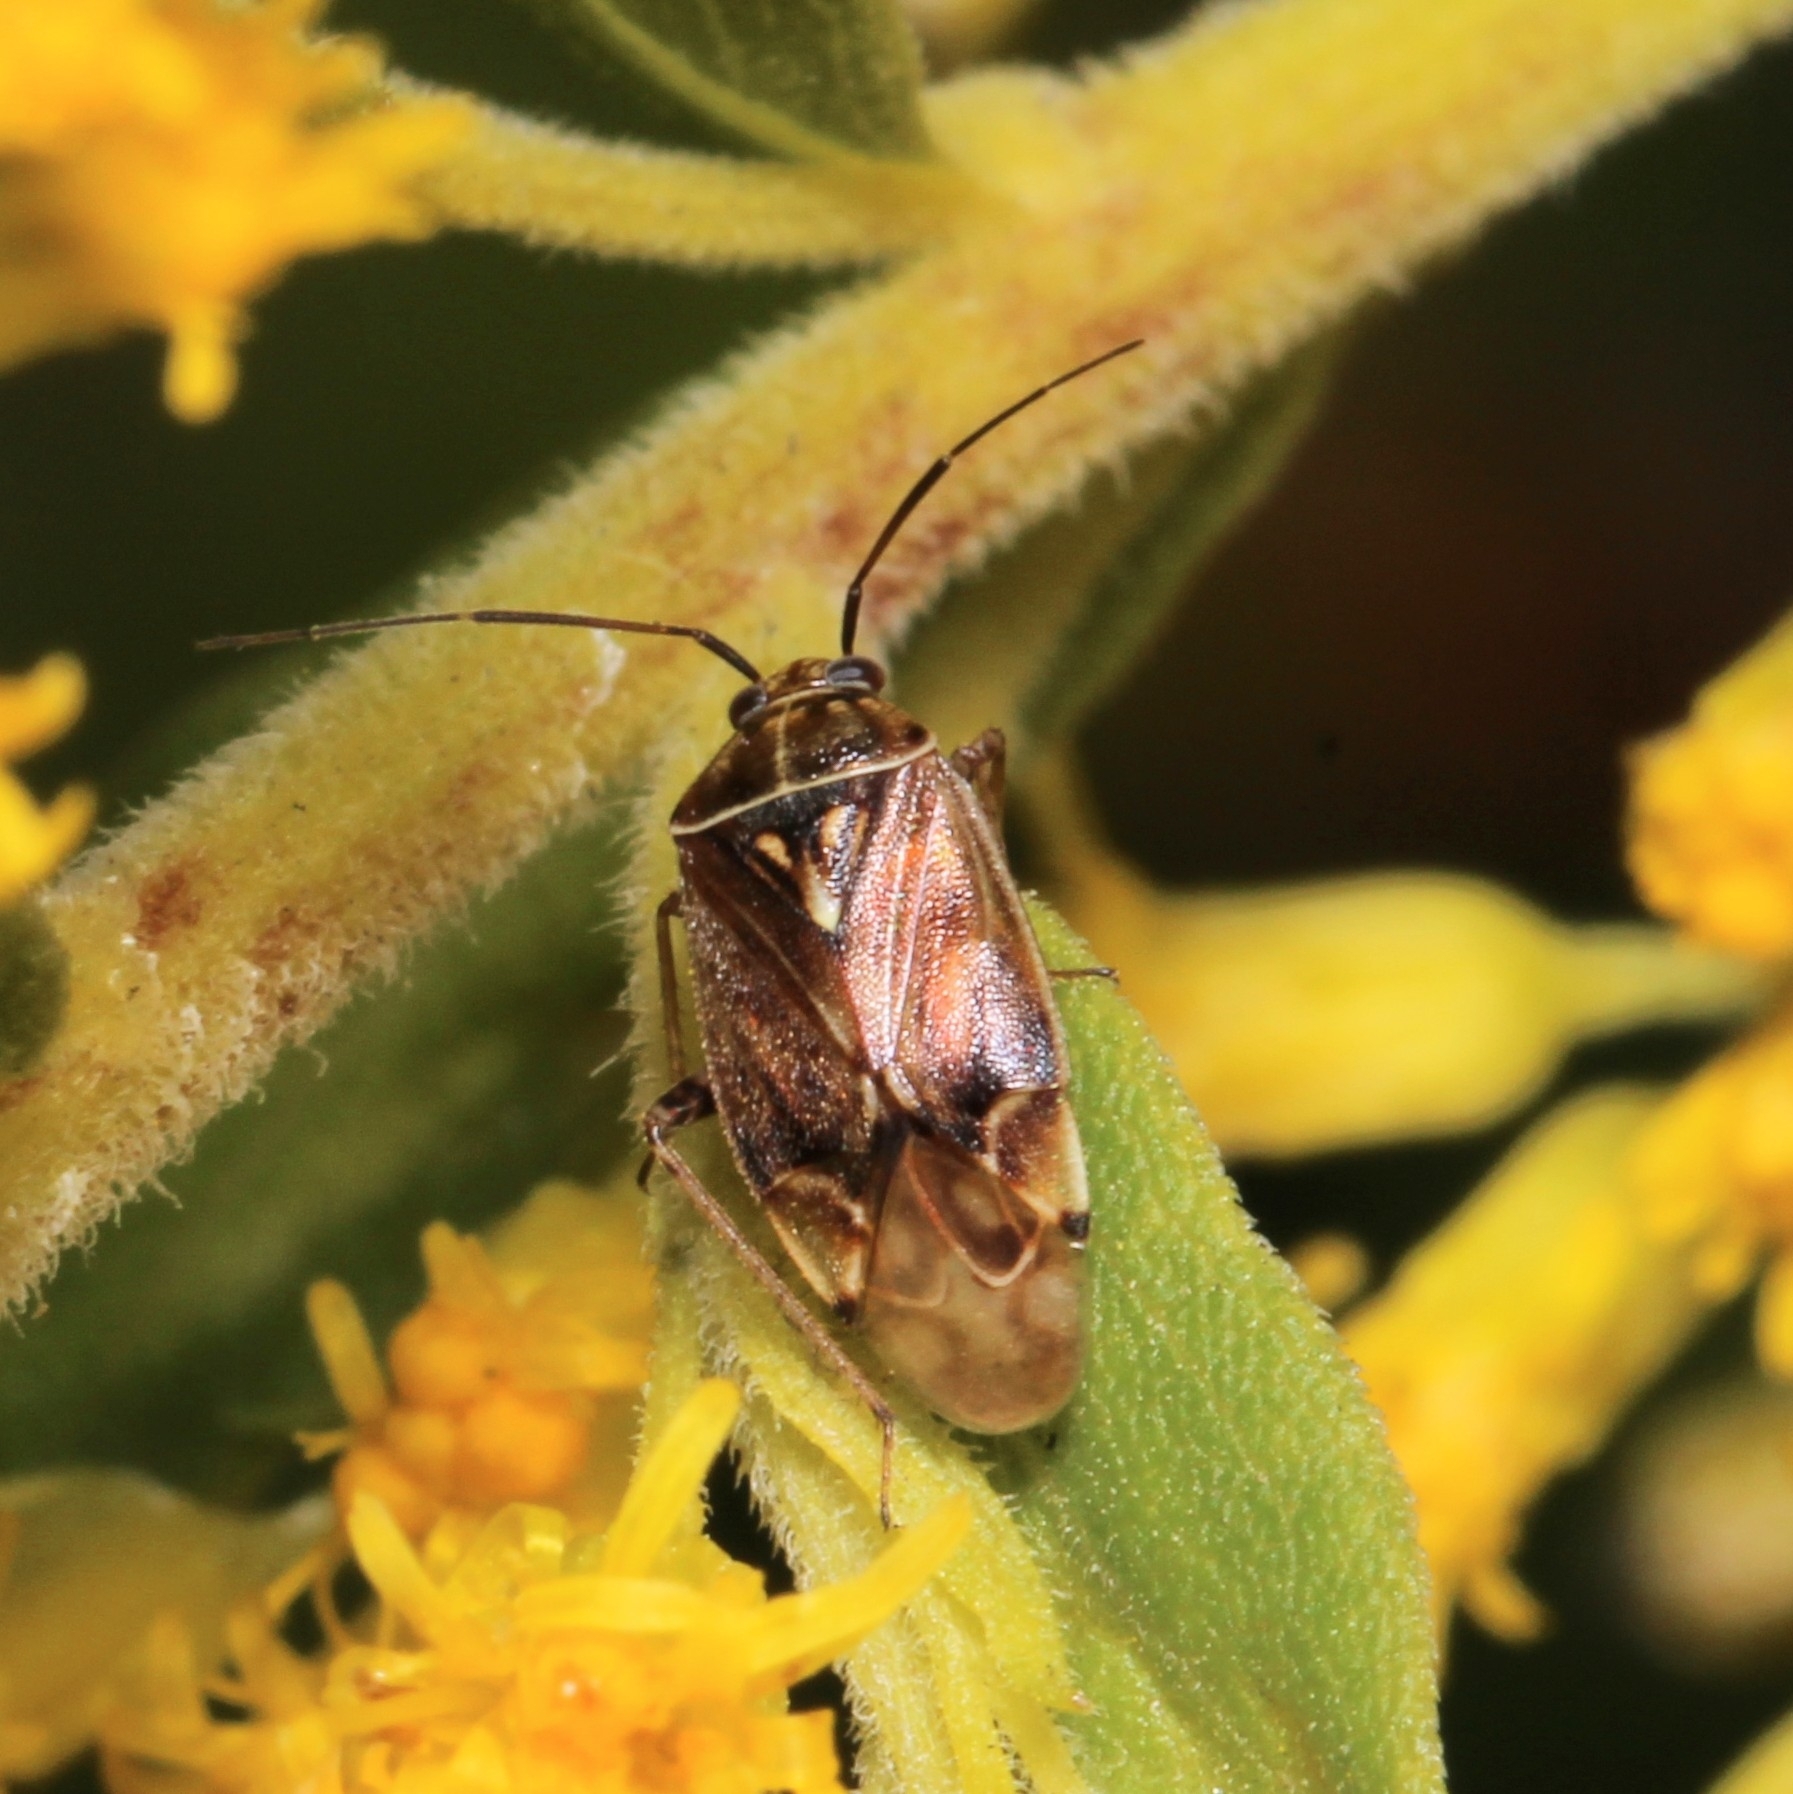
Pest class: lygus_bug